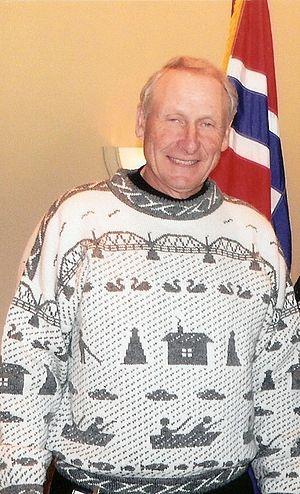
Jan Stenerud, né le 26 novembre 1942 à Fetsund, est un joueur norvégien de football américain ayant évolué comme Kicker.